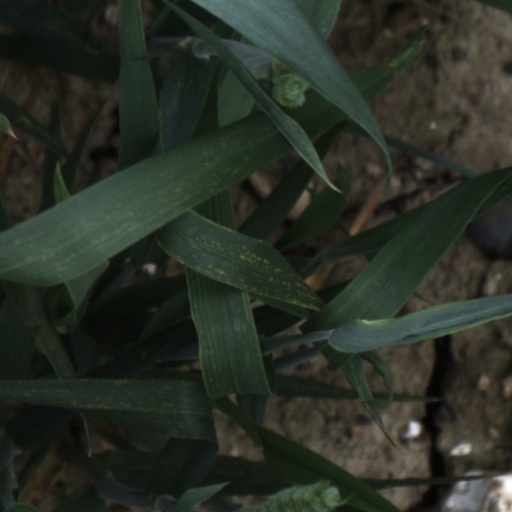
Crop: wheat